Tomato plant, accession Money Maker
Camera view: horizontal (90 deg, fisheye); turntable rotation: 60 degrees
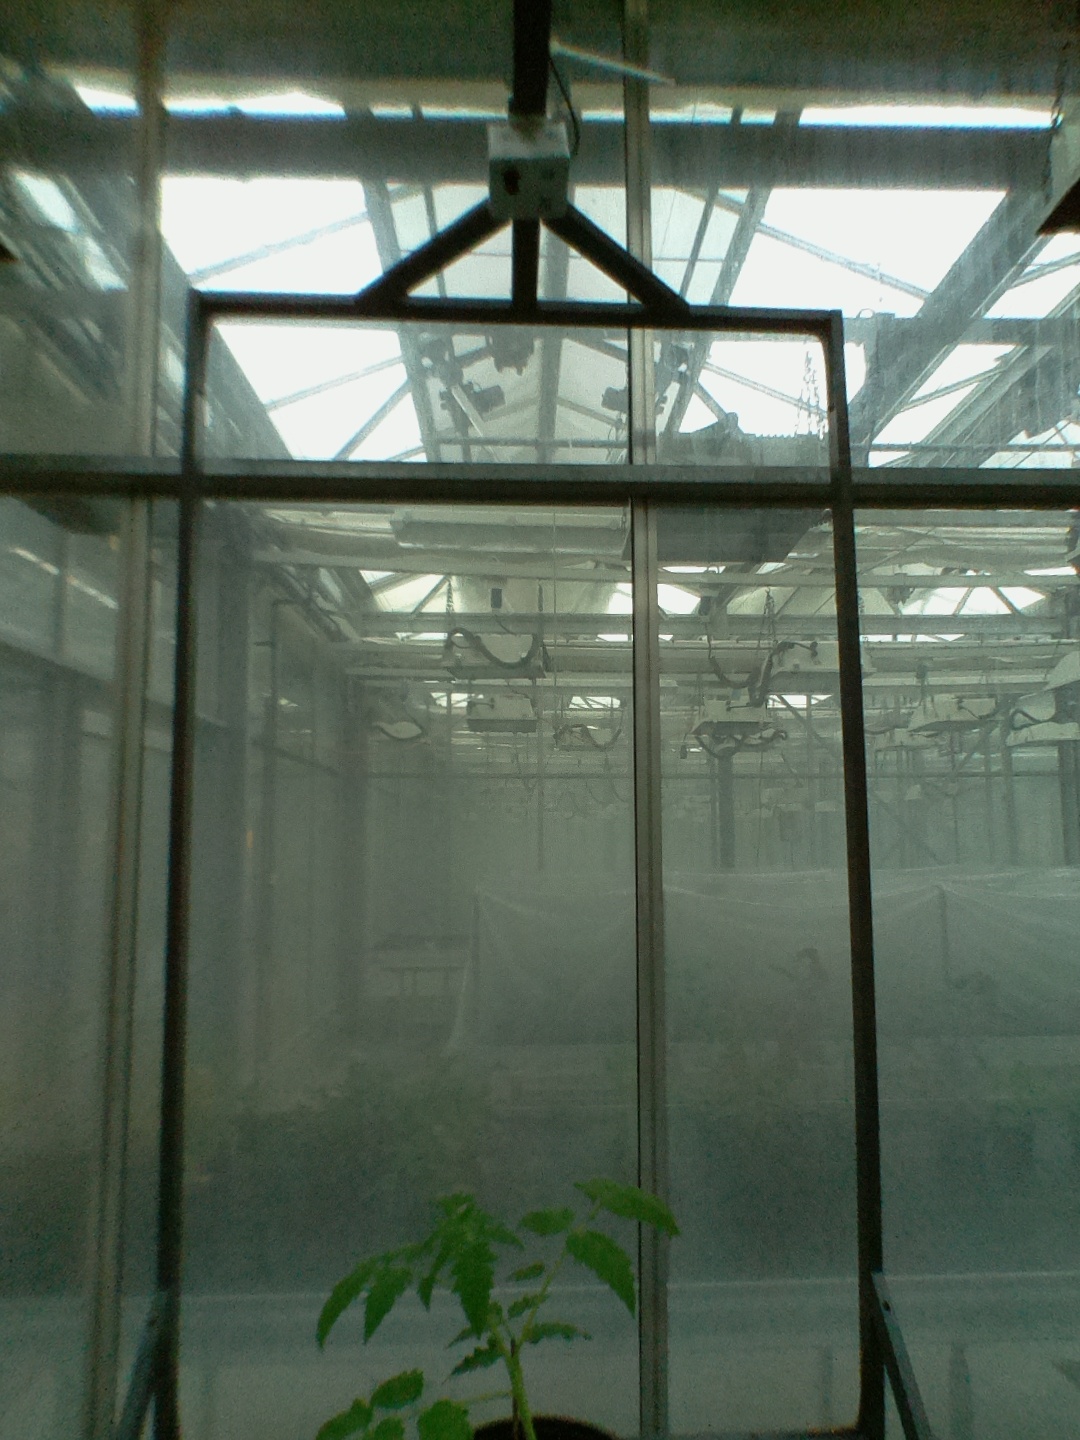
BBCH growth stage 13: 6 of true leaves visible